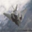
Label: airplane